Kumarina, Western Australia

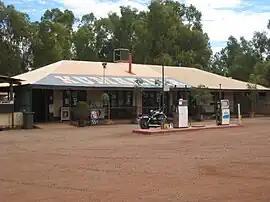
Kumarina Roadhouse, 2011

Kumarina is a town located in the Mid West region of Western Australia along the Great Northern Highway between the towns of Meekatharra and Newman. It is the closest settlement to Collier Range National Park. It contains a roadhouse and a caravan park, as well as a small wildlife sanctuary, tavern, motel and restaurant.